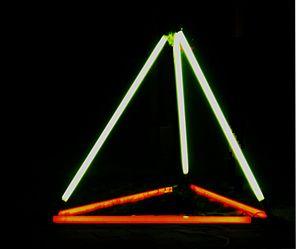
Le light art est un art visuel dont le principal moyen d'expression est la lumière.